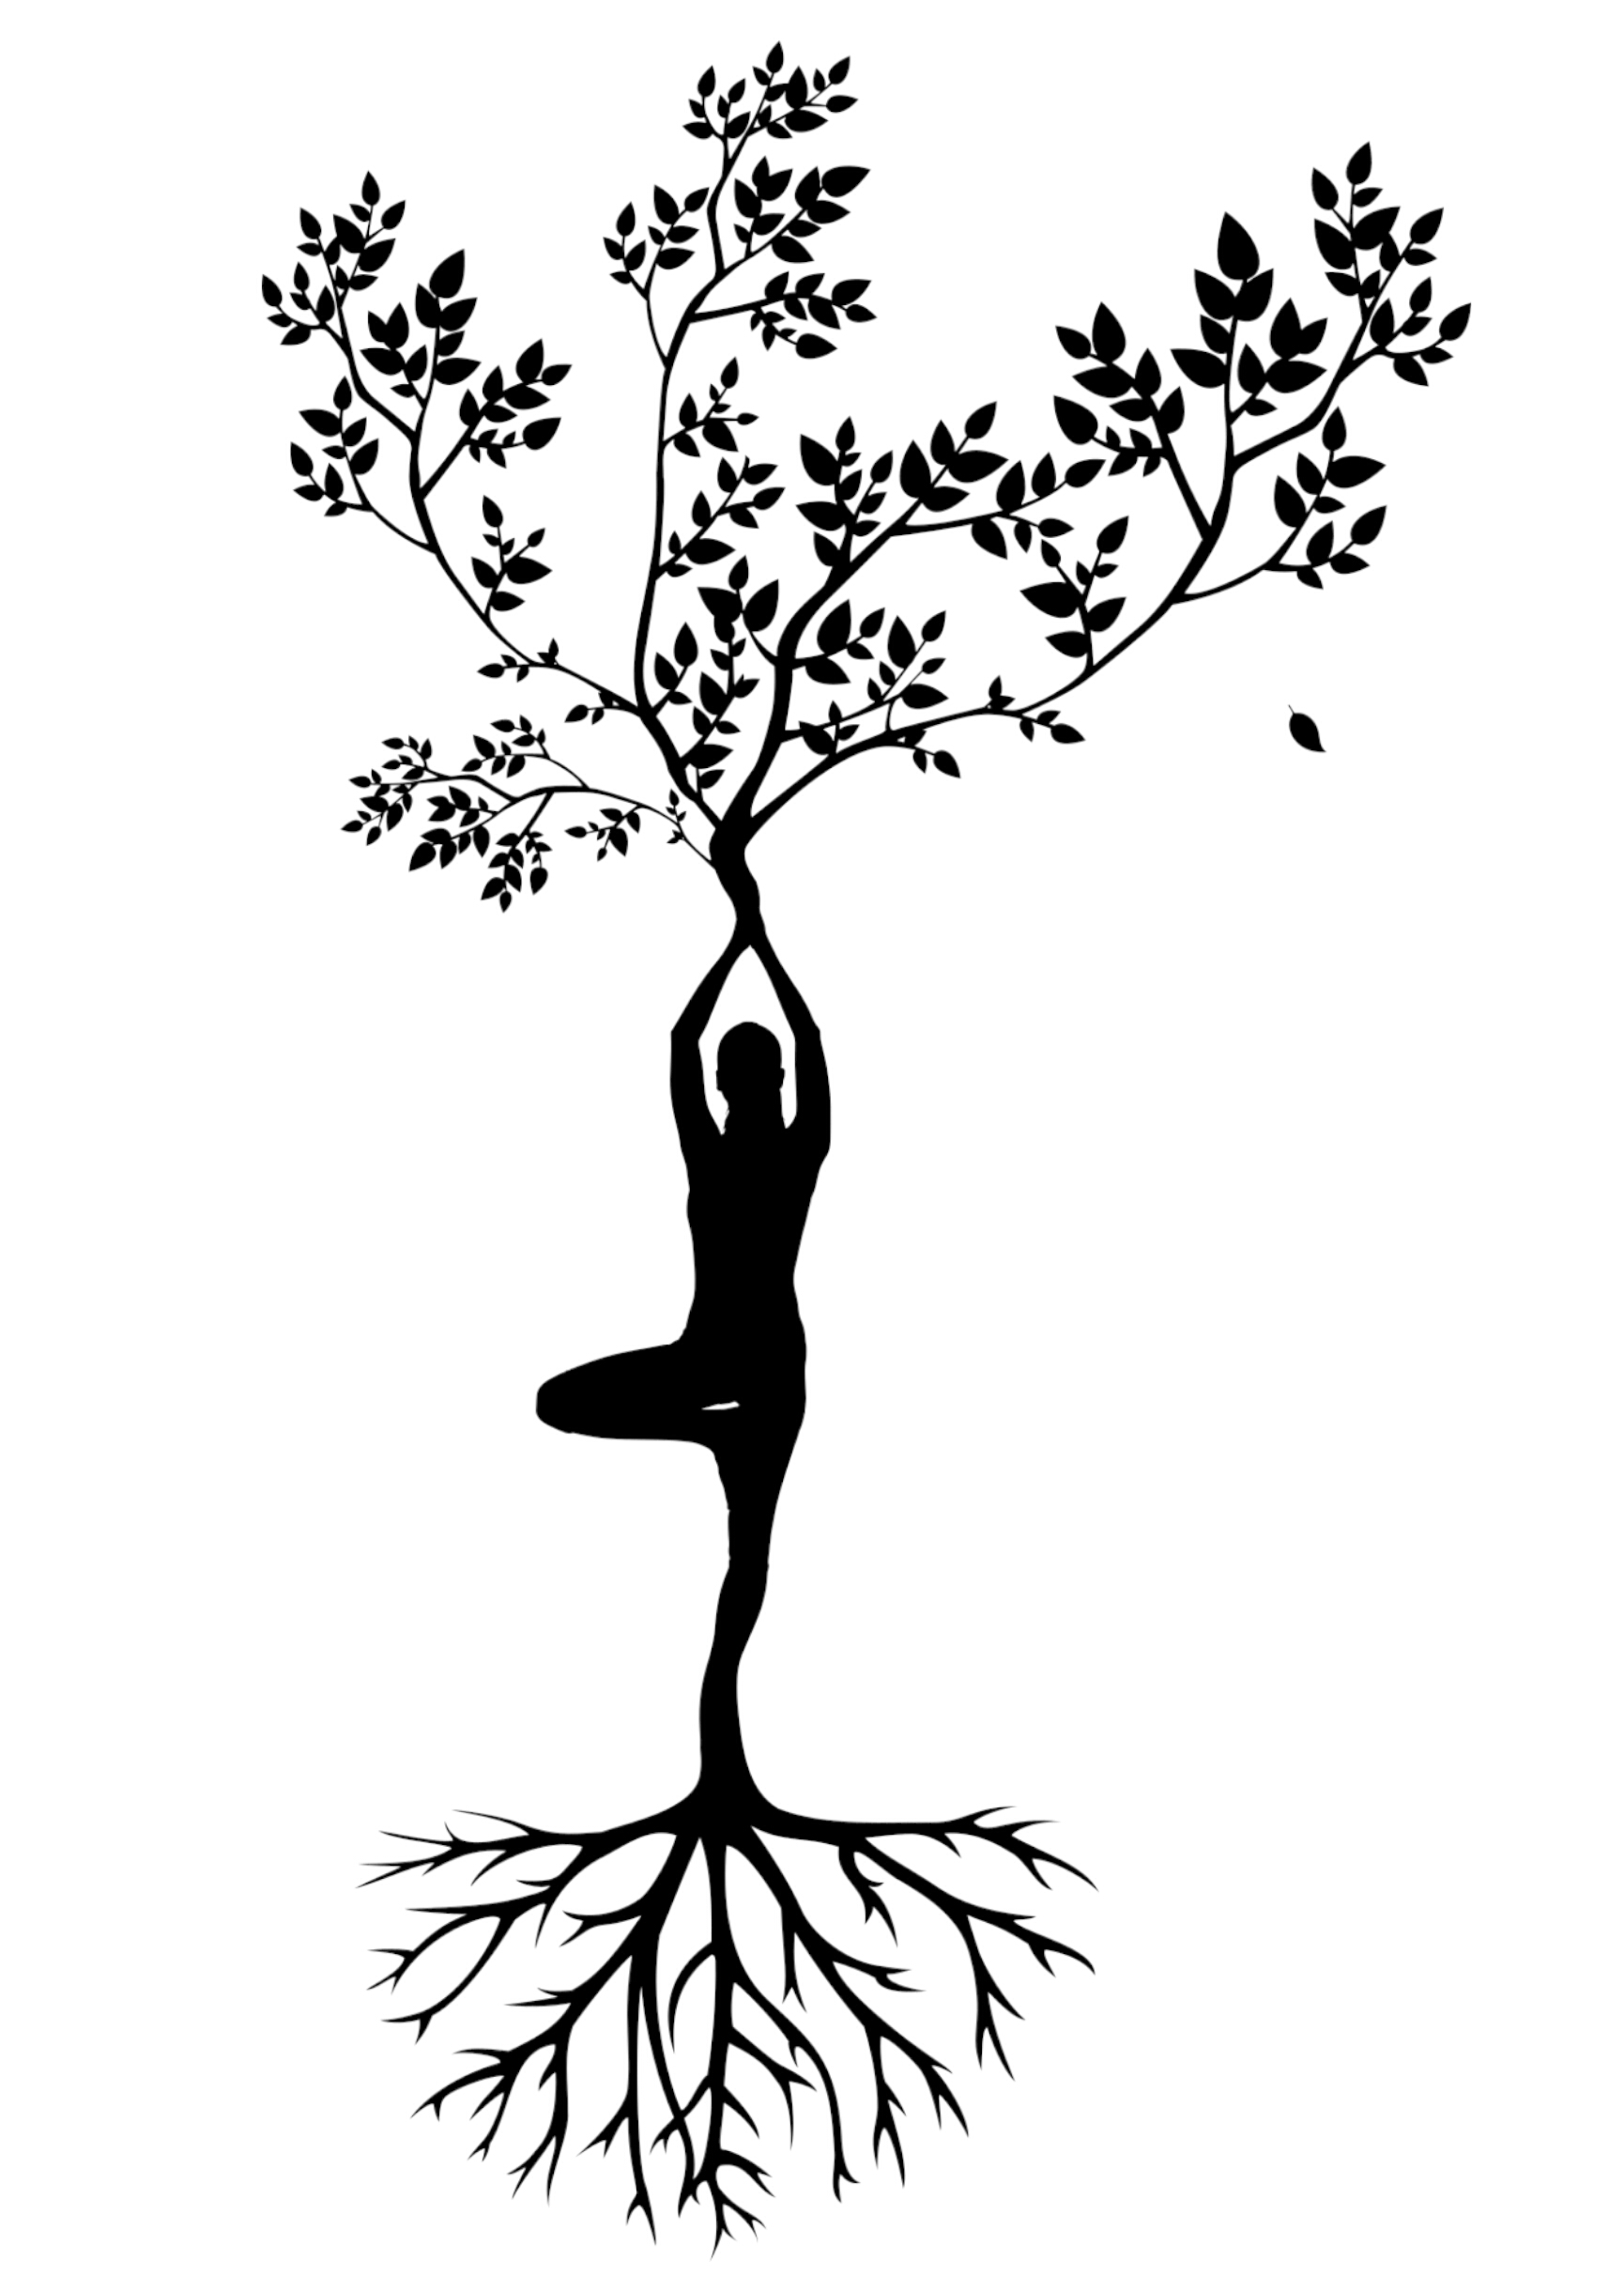
silhouette, women, tree, yoga, meditation, harmony, woman tree, gym, girl, fairy, human, pose yoga, pose of the tree, body, relaxation, inspiration, lifestyle, training, wellness, sport, relax, energy, force, vitality, natural, bless you, buddha, buddhism, zen, ecological, exercise, femininity, leaves, nature, people, person, position, posture, roots, branches, stretch, green, beautiful, vegetation, sun, cat, yin yang, holistic, plant, black and white, branch, woody plant, flower, flora, leaf, flowering plant, monochrome photography, line, font, line art, plant stem, organism, twig, monochrome, graphics, clip art, illustration